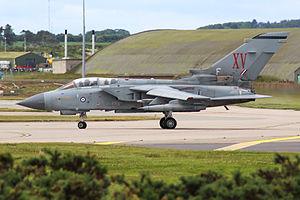
La Royal Air Force Lossiemouth ou plus communément la RAF Lossiemouth, est une base aérienne militaire situé à l'extrémité ouest de la ville de Lossiemouth, dans le nord-est de l'Écosse.